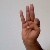
The image shows a hand gesture representing the letter 'F' in Indian Sign Language.